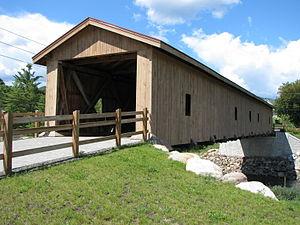
Jay est une ville située dans le comté d'Essex dans l'État de New York aux États-Unis. Lors du recensement de 2010, elle comptait 2 560 habitants.